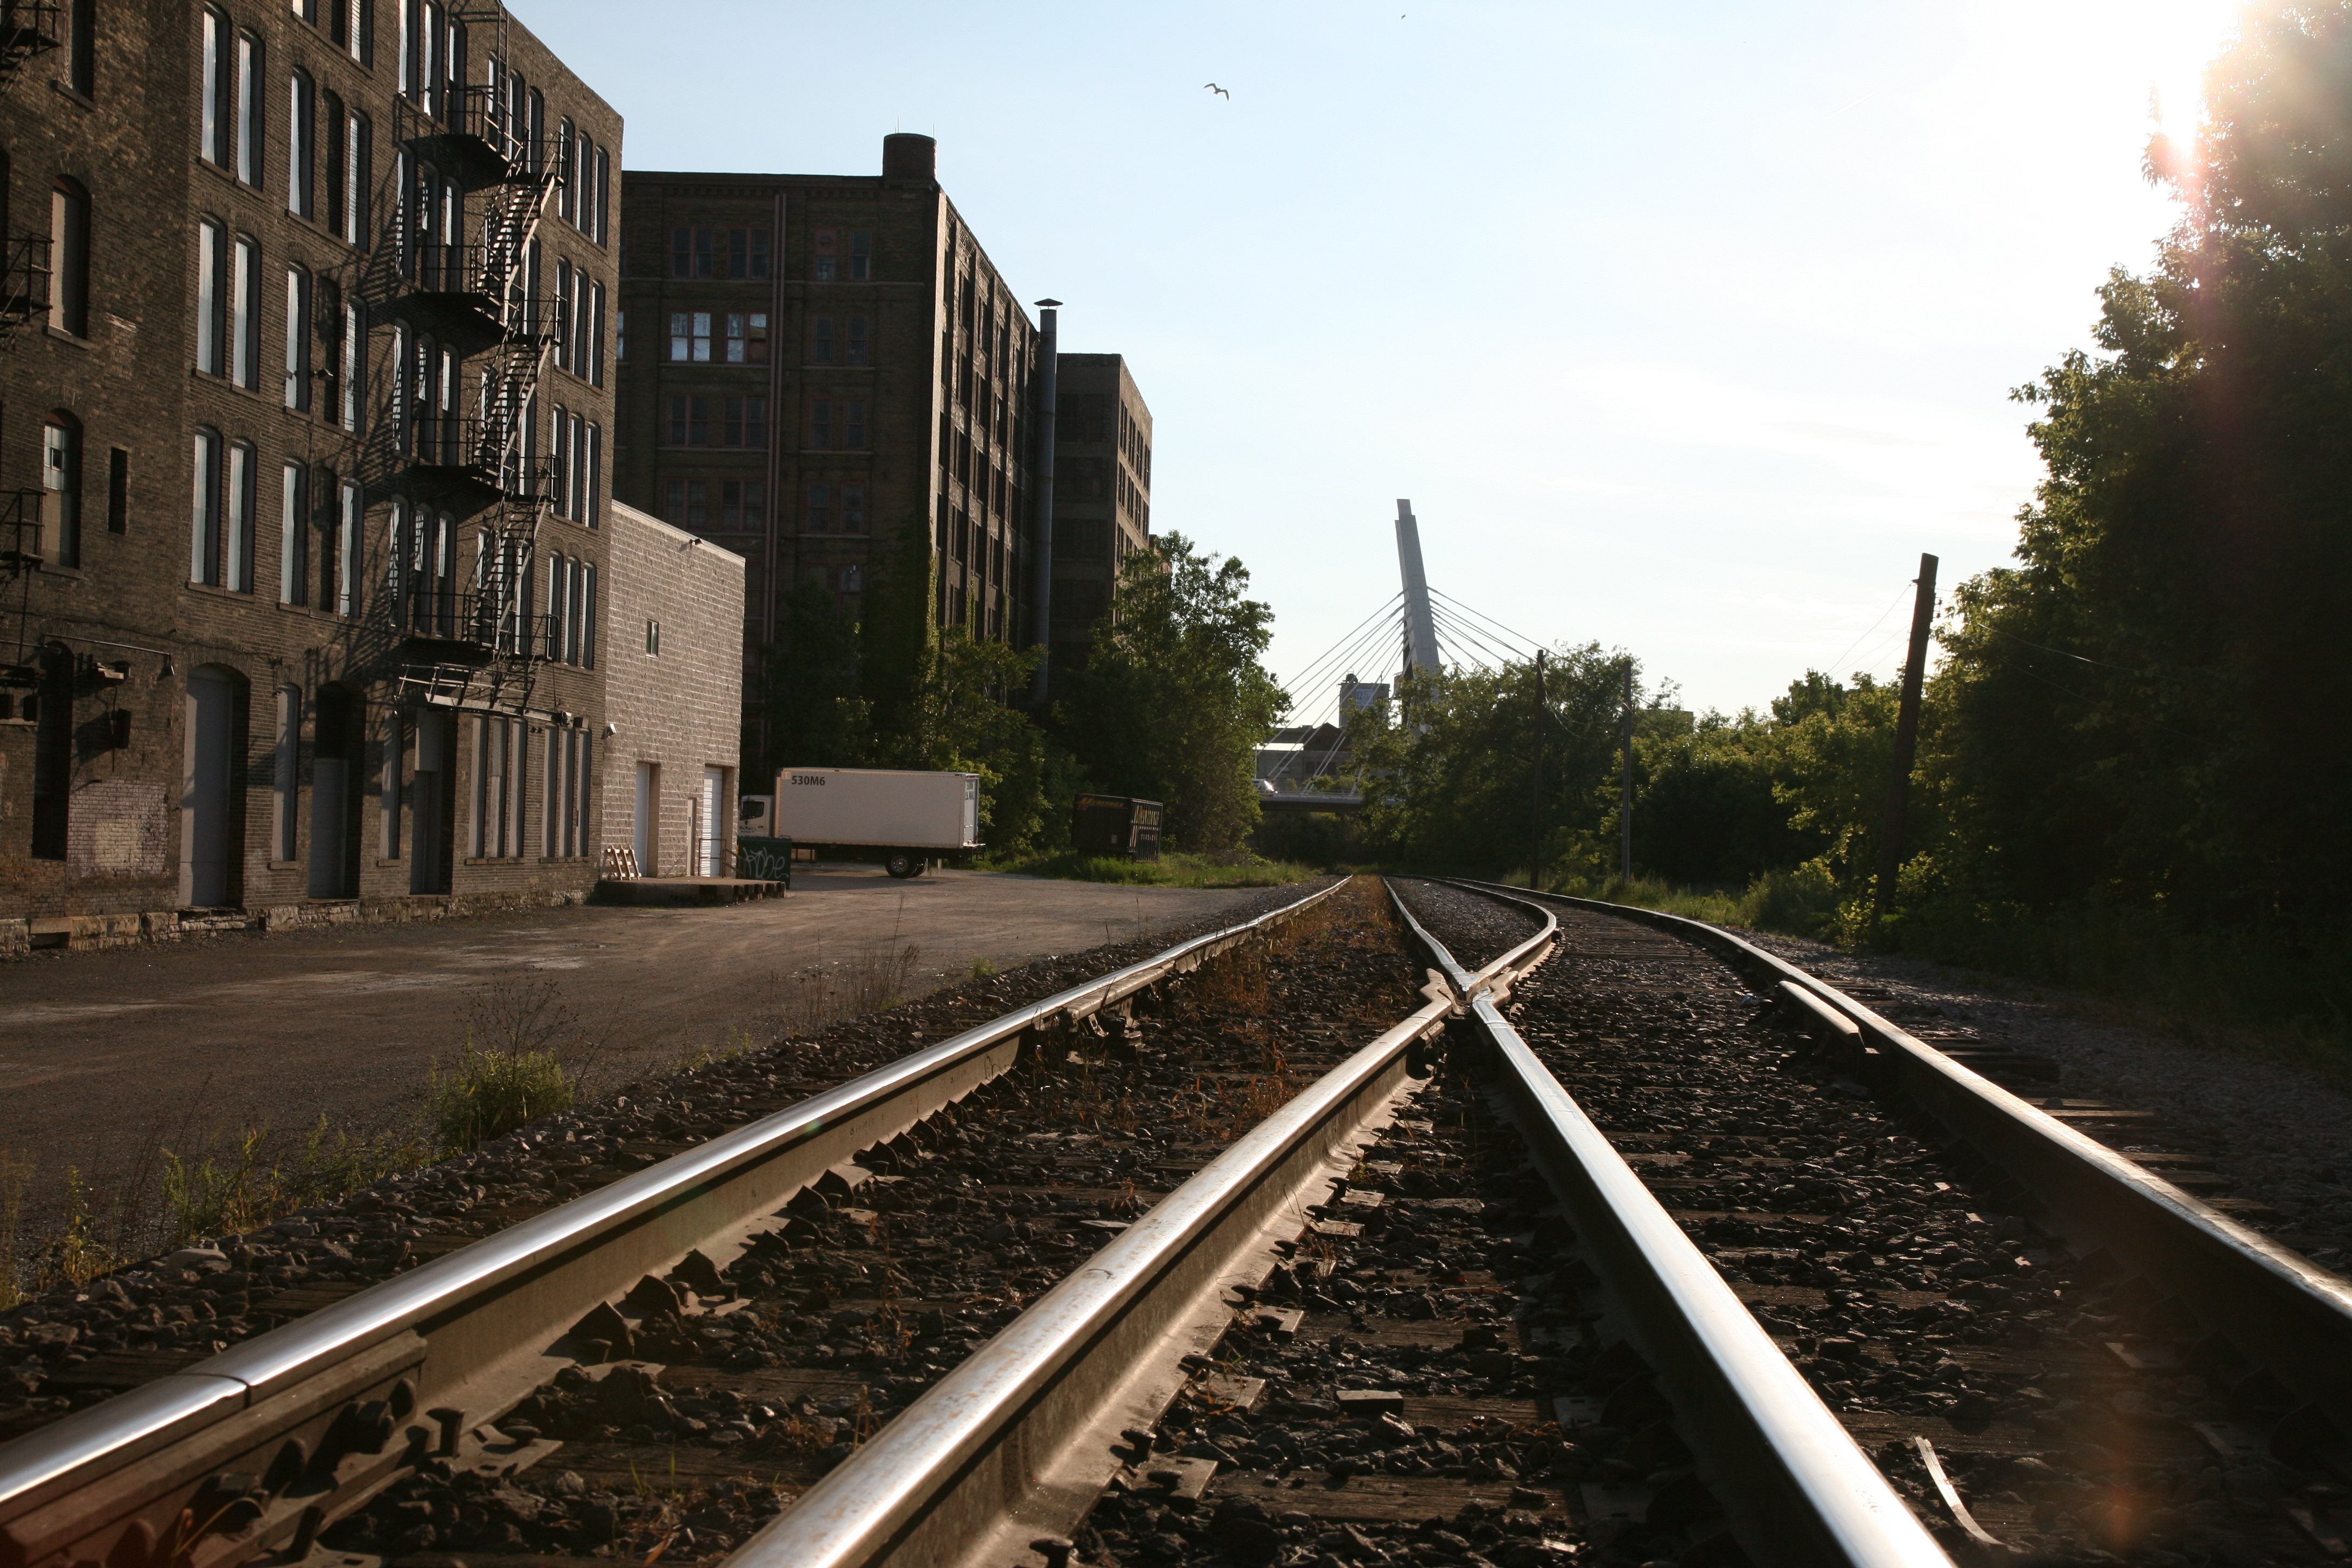
track, road, train, transport, vehicle, factory, lane, waterway, public transport, hilton, buick, wisconsin, milwaukee, rail transport, residential area, rolling stock, metropolitan area